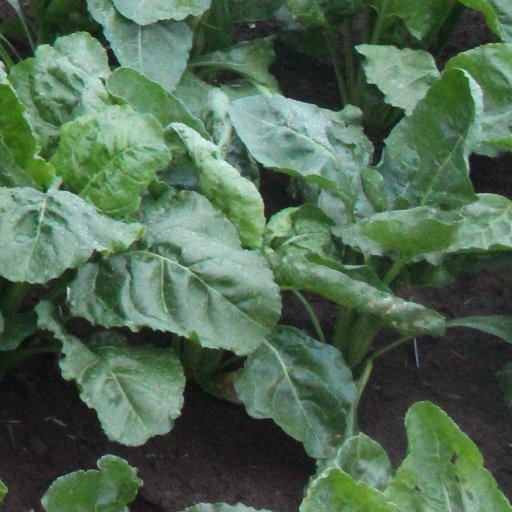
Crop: sugar beet